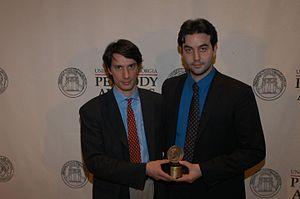
Gédéon Naudet est un réalisateur et scénariste français, né le 27 mars 1970.
Jules Naudet est un réalisateur français vivant aux États-Unis, né le 26 avril 1973. Il est l'auteur d'une des deux seules vidéos connues à ce jour de l'impact du vol 11 American Airlines sur la tour Nord du World Trade Center, le premier des attentats du 11 septembre 2001.
13 novembre : Fluctuat Nec Mergitur est un documentaire chronologique en trois parties sur les attentats du 13 novembre 2015, réalisé par Jules et Gédéon Naudet. Le documentaire est disponible à partir du 1ᵉʳ juin 2018 sur Netflix.